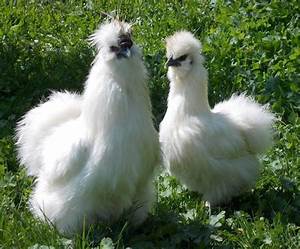
Label: chicken